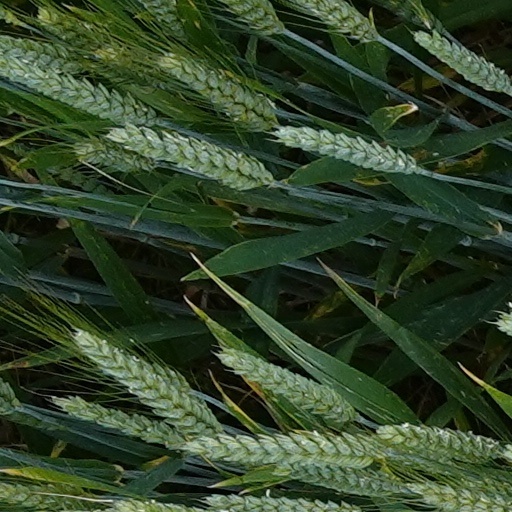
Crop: wheat